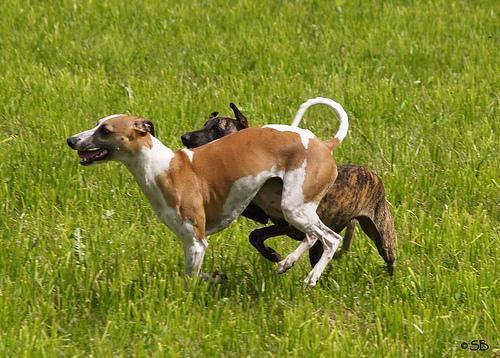
whippet